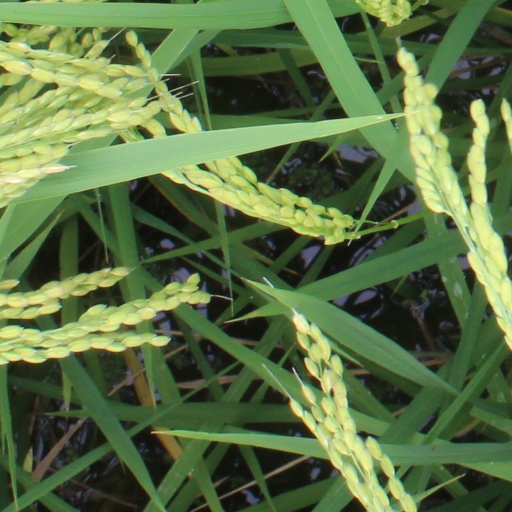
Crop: rice